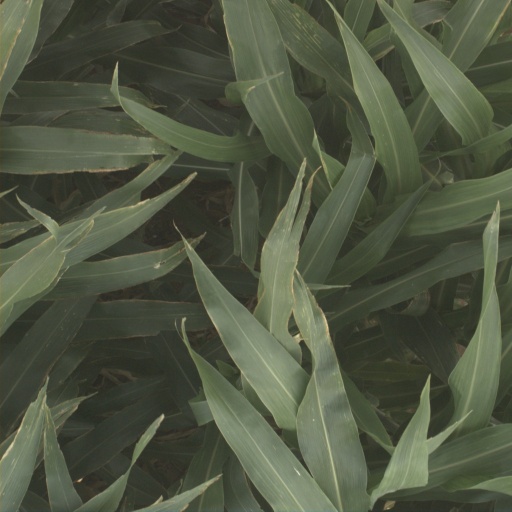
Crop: sorghum